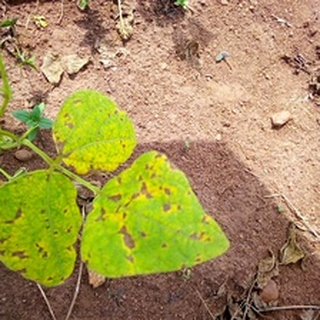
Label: bean_angular_leaf_spot